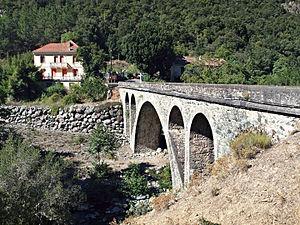
Lano, Casaluna (Corse) - Pont de la route D139 sur la rivière Casaluna